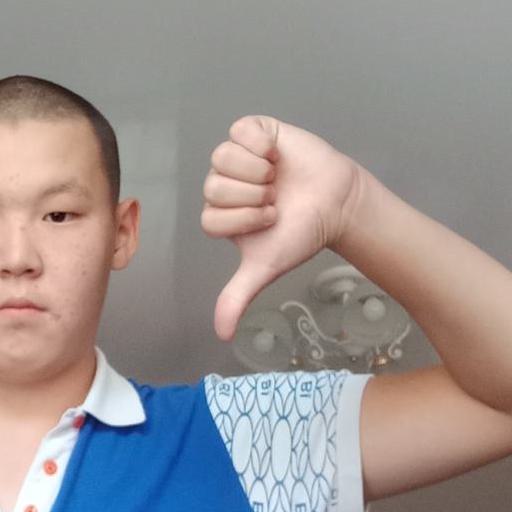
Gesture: dislike